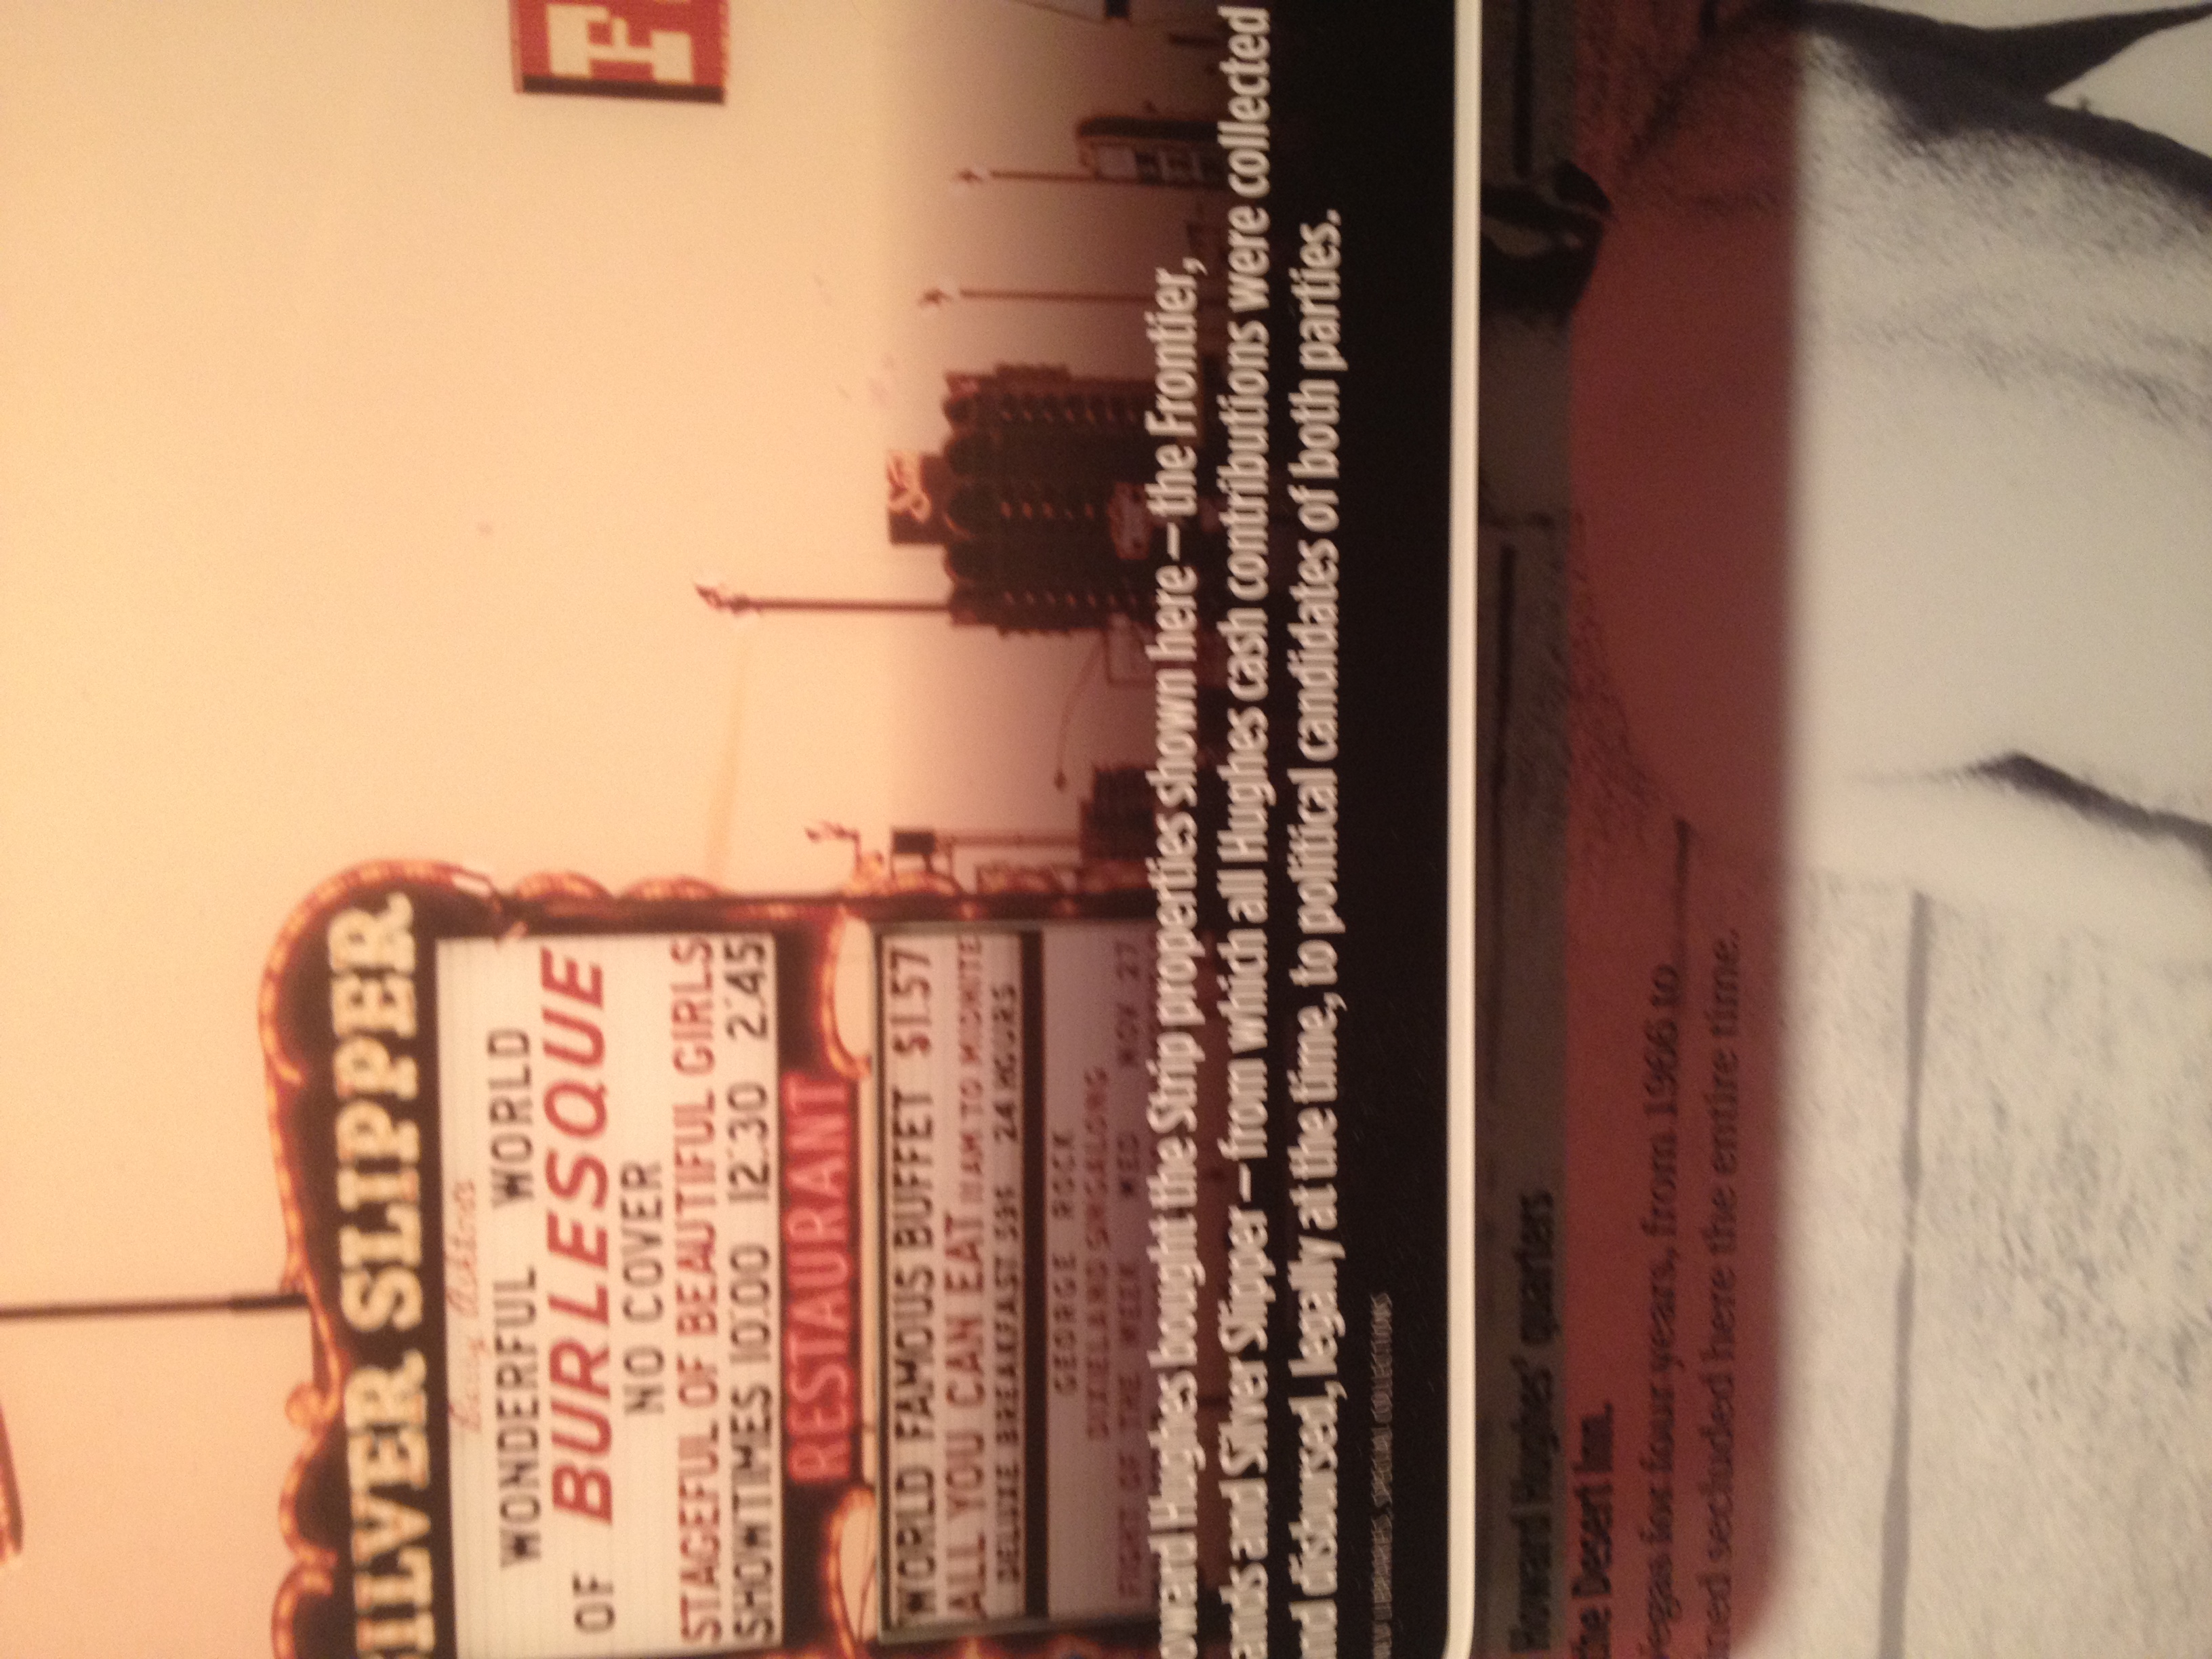
advertising, sign, red, color, art, photograph, poster, image, shape